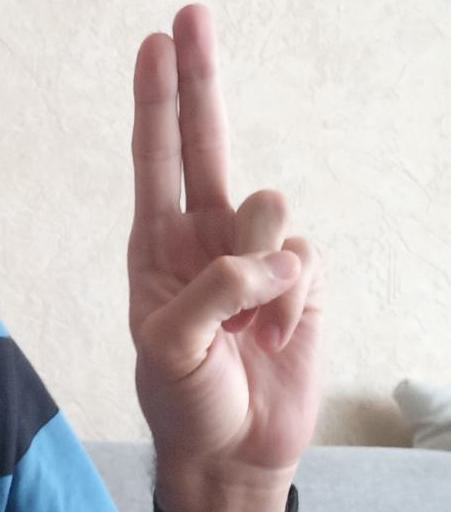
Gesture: two_up